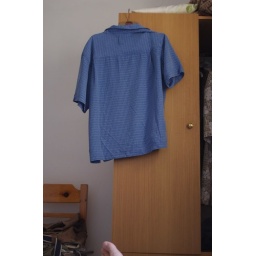
A blue shirt on a sky blue day - 1 of 30 studies taken in Lindos, Rhodes - June 2007